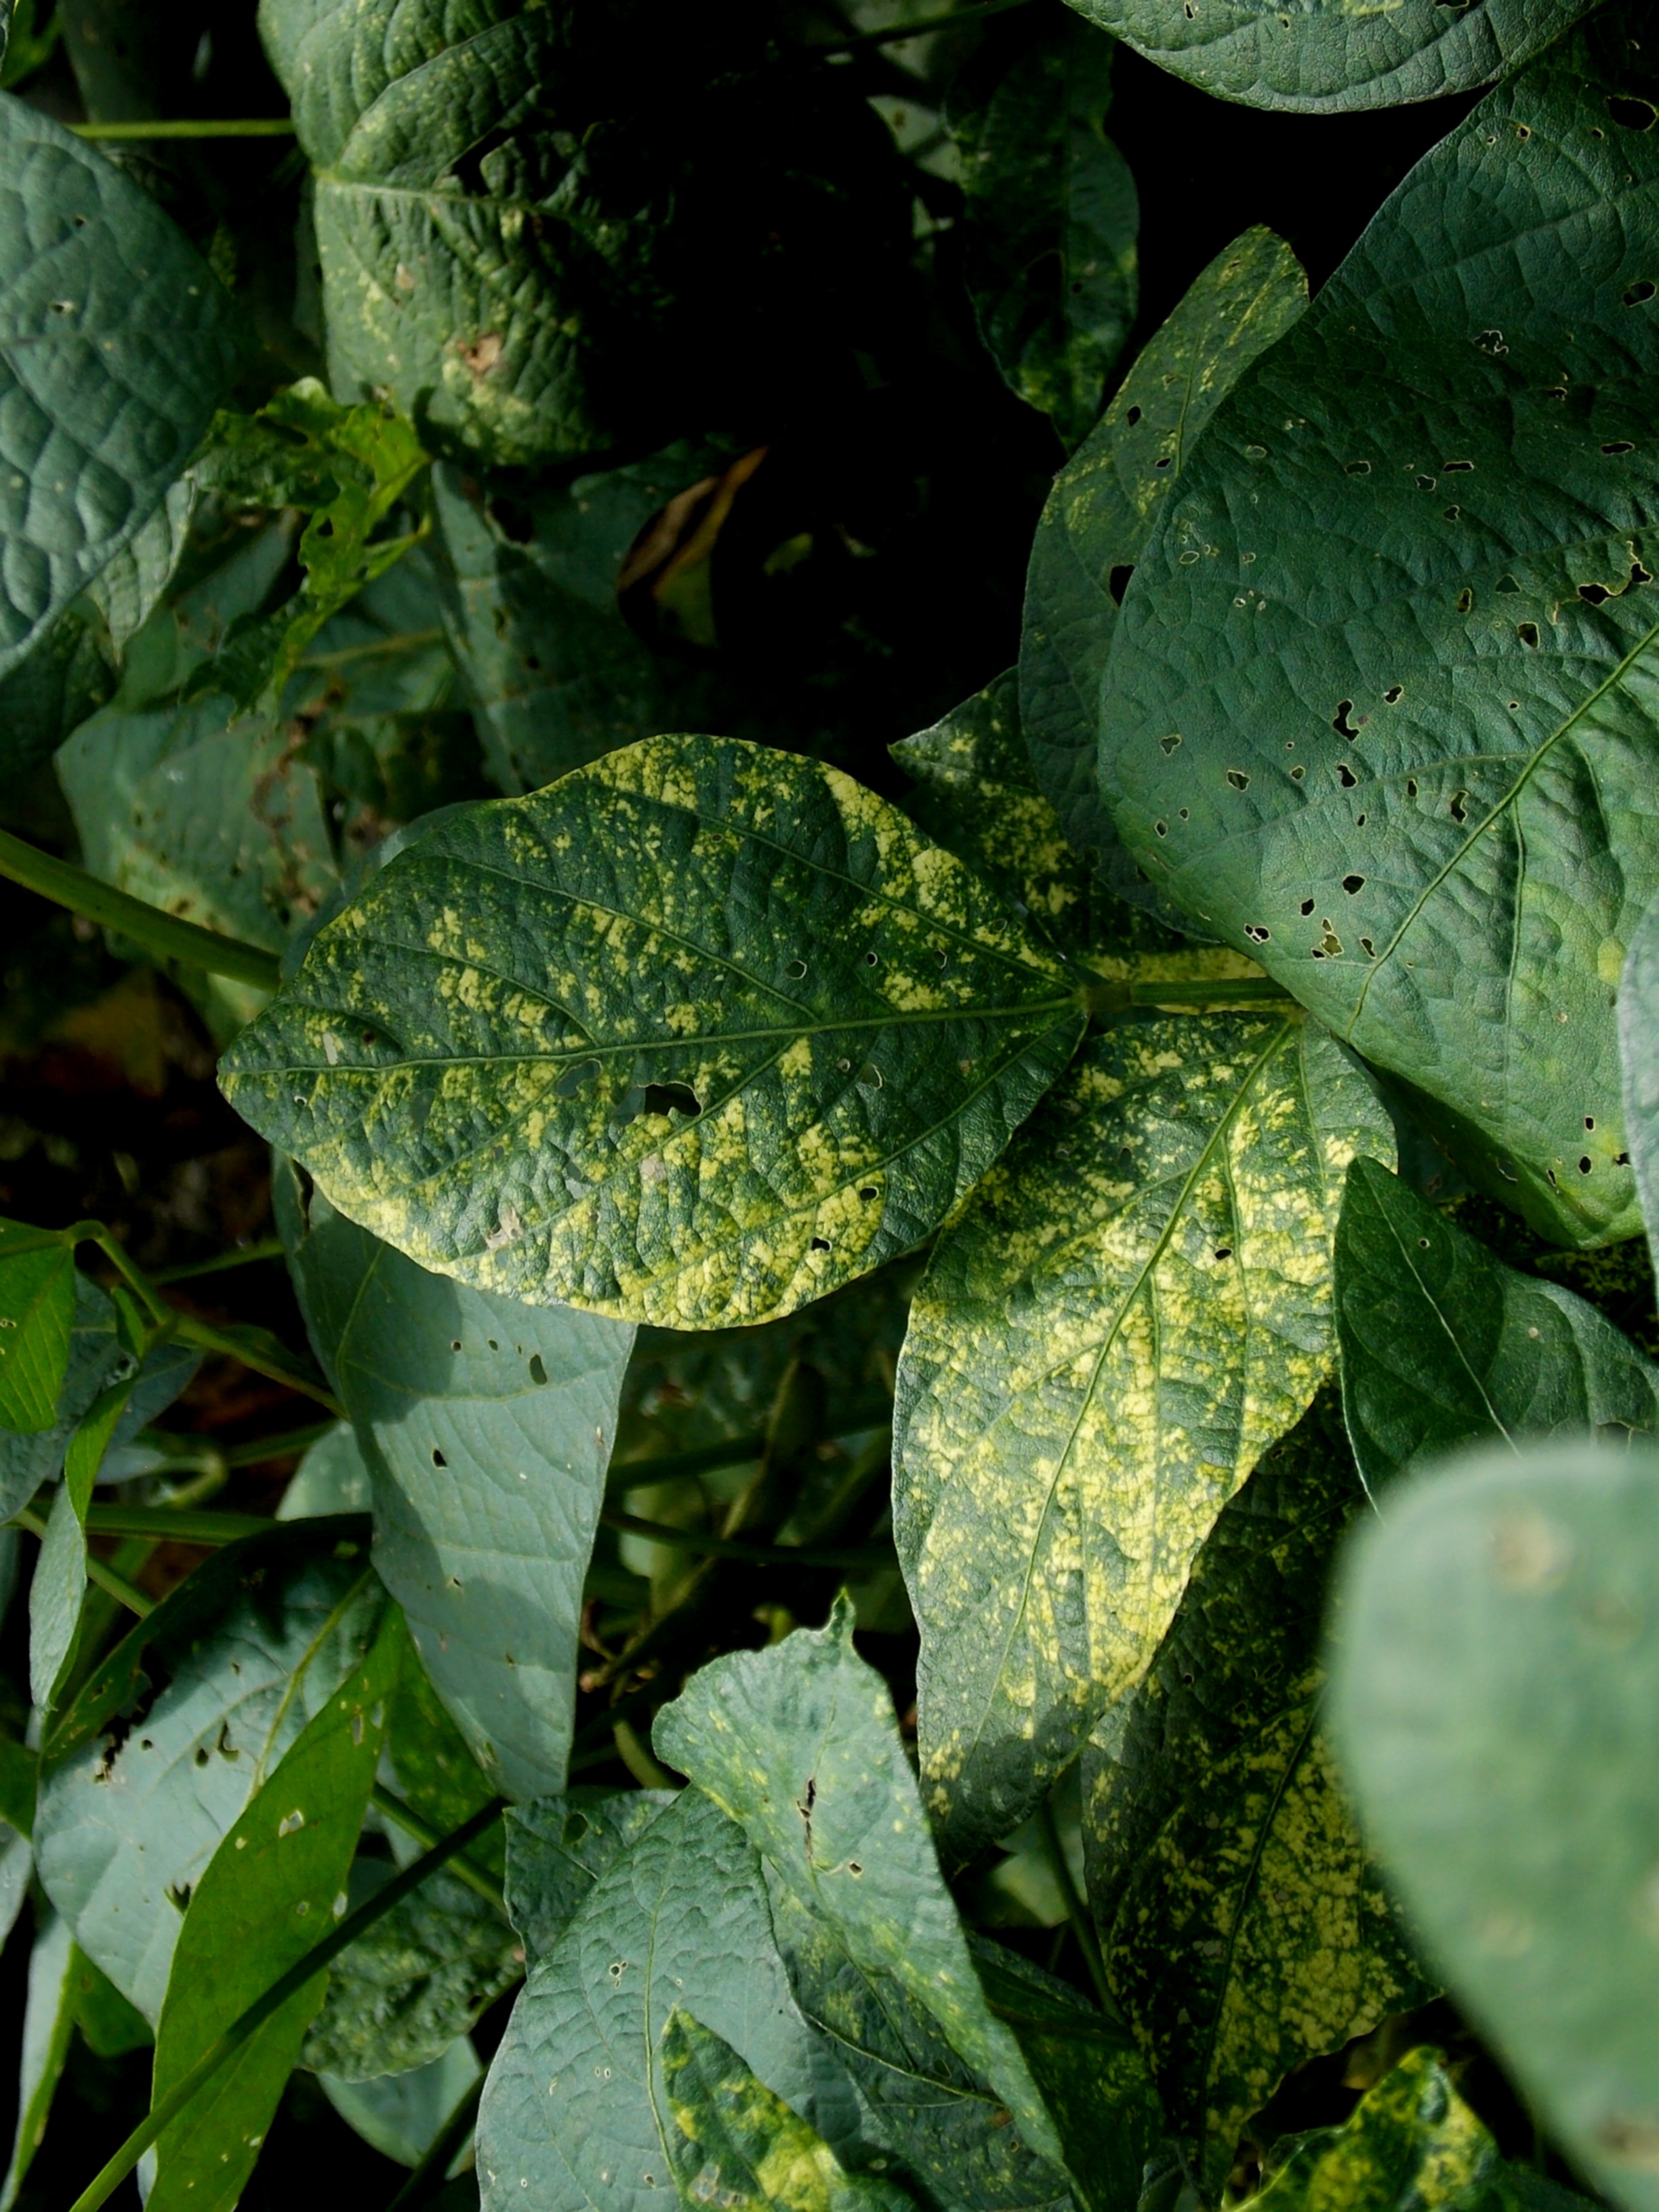
Label: Disease